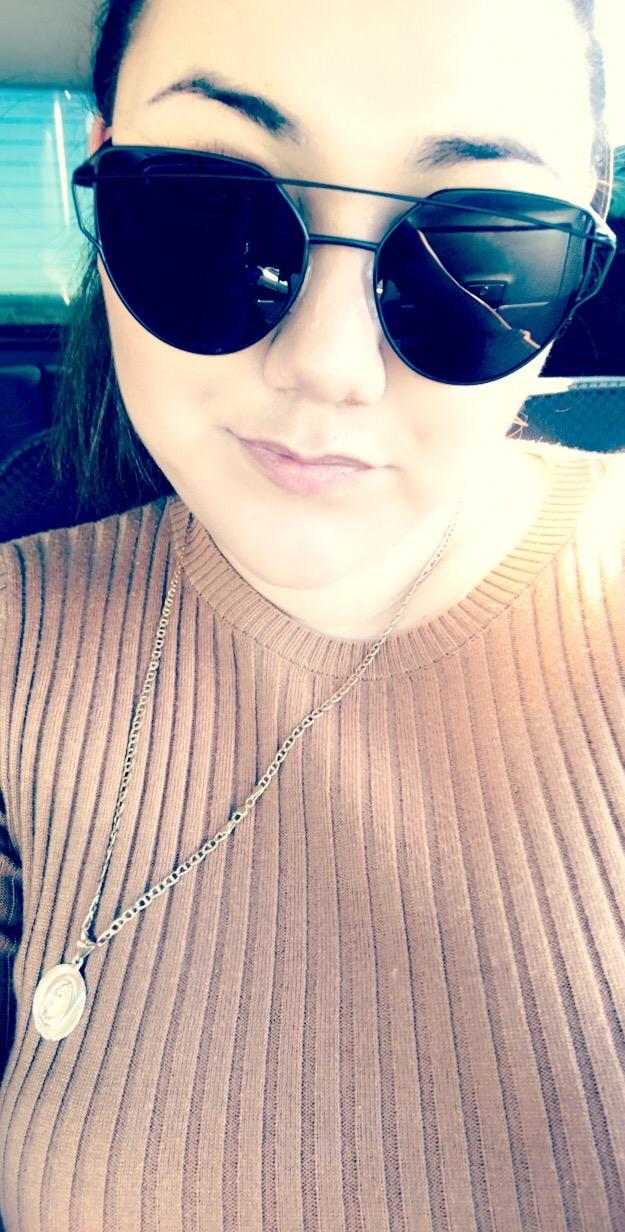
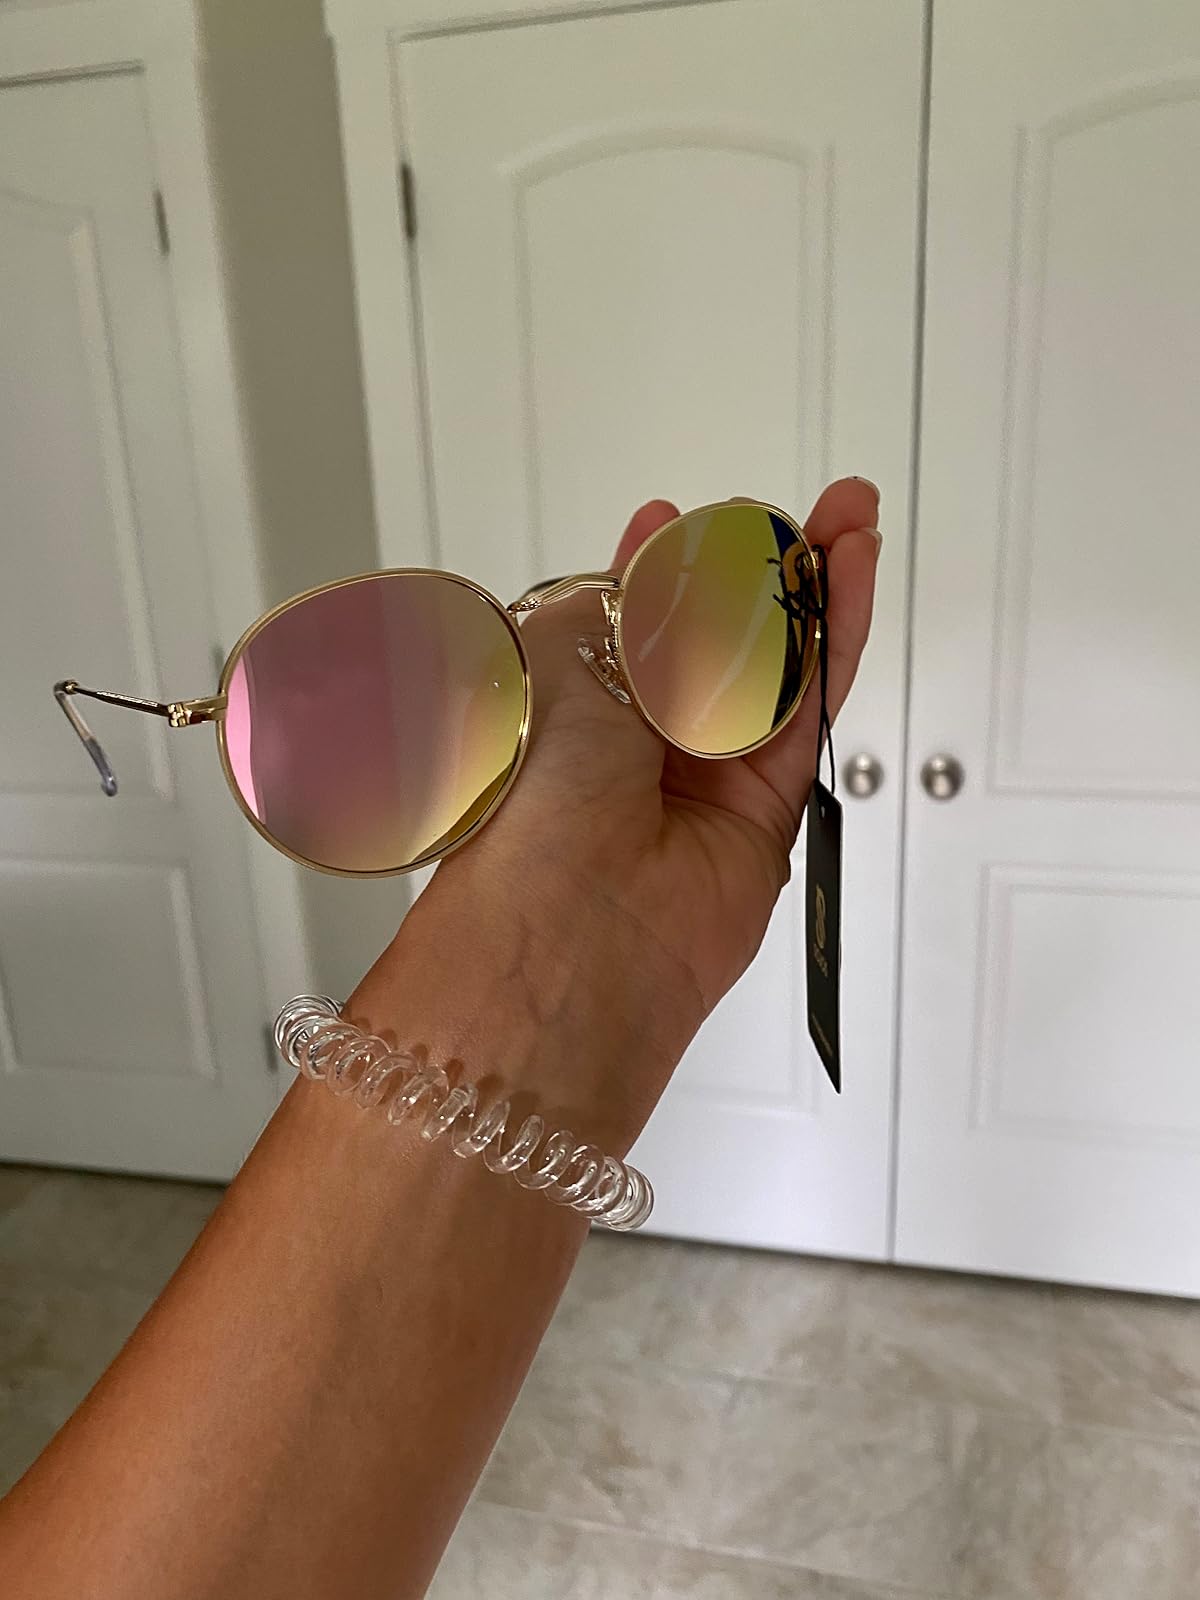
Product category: accessories_sunglasses
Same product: no